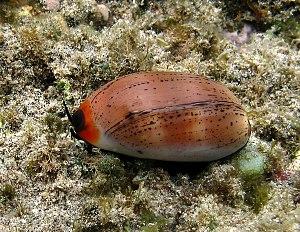
Le gastéropode Luria isabella à la Réunion.
Luria isabella est une espèce de mollusques gastéropodes de la famille des Cypraeidae.
L'île de La Réunion est un département d'outre-mer français situé dans le sud-ouest de l'océan Indien.